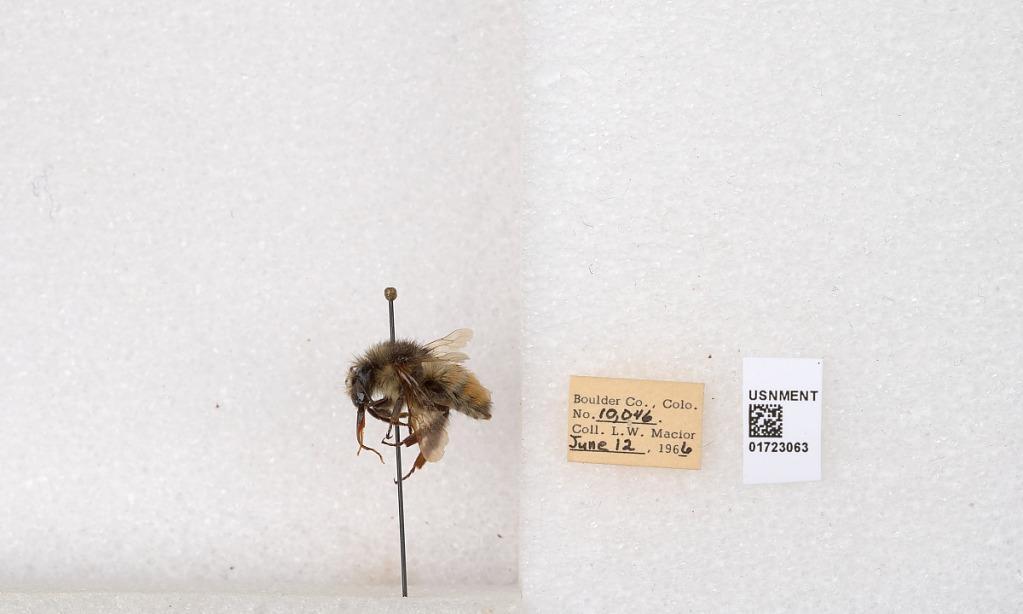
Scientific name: Bombus flavifrons Cresson
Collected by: L. Macior
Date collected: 1966-6-12
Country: United States
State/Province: Colorado
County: Boulder
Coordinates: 40.0925, -105.358